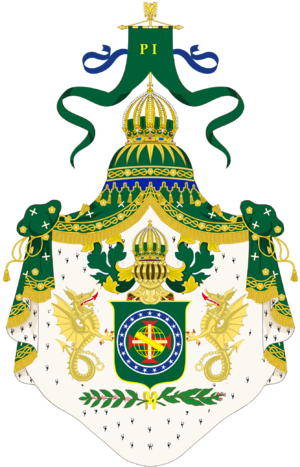
Liste des monarques du Brésil :
Cette page donne les armoiries des membres de la maison Bonaparte.